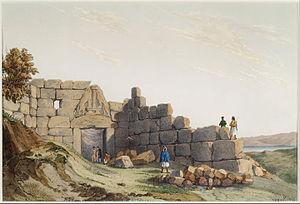
Mycènes est une cité antique préhellénique située sur un plateau entre les monts Profitis Ilias et Zara, au nord-est de la plaine d'Argos, dans le Péloponnèse, et entourée de fortifications en murs cyclopéens.
La porte des Lionnes ou porte des Lions est l'entrée principale de la citadelle antique de Mycènes, dans le Péloponnèse, en Grèce. Elle a été érigée au XIIIᵉ siècle avant notre ère, vers 1250, au nord-ouest de l'acropole et tient son nom de la sculpture représentant deux lionnes en pose héraldique placée en fronton au-dessus de la porte.
Les fortifications de Mycènes protègent la cité antique préhellénique de Mycènes, un pôle majeur de la Grèce continentale du IIᵉ millénaire avant notre ère. Comme plusieurs sites de la civilisation mycénienne, la cité se caractérise par d'importantes fortifications composée de massifs blocs de pierres, un type de construction appelé « murs cyclopéens ».